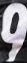
Number: 9